Renée Asherson

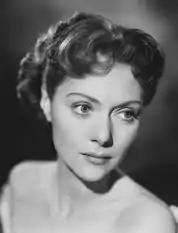

Dorothy Renée Ascherson (19 May 1915 – 30 October 2014), known professionally as Renée Asherson, was a British actress. Much of her theatrical career was spent in Shakespearean plays, appearing at such venues as the Old Vic, the Liverpool Playhouse, and the Westminster Theatre. Her first stage appearance was on 17 October 1935, aged 20, and her first major film appearance was in "The Way Ahead" (1944). Her last film appearance was in "The Others" (2001).